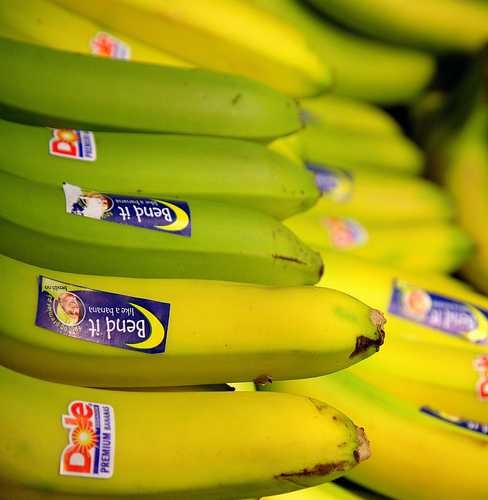
Label: Banana